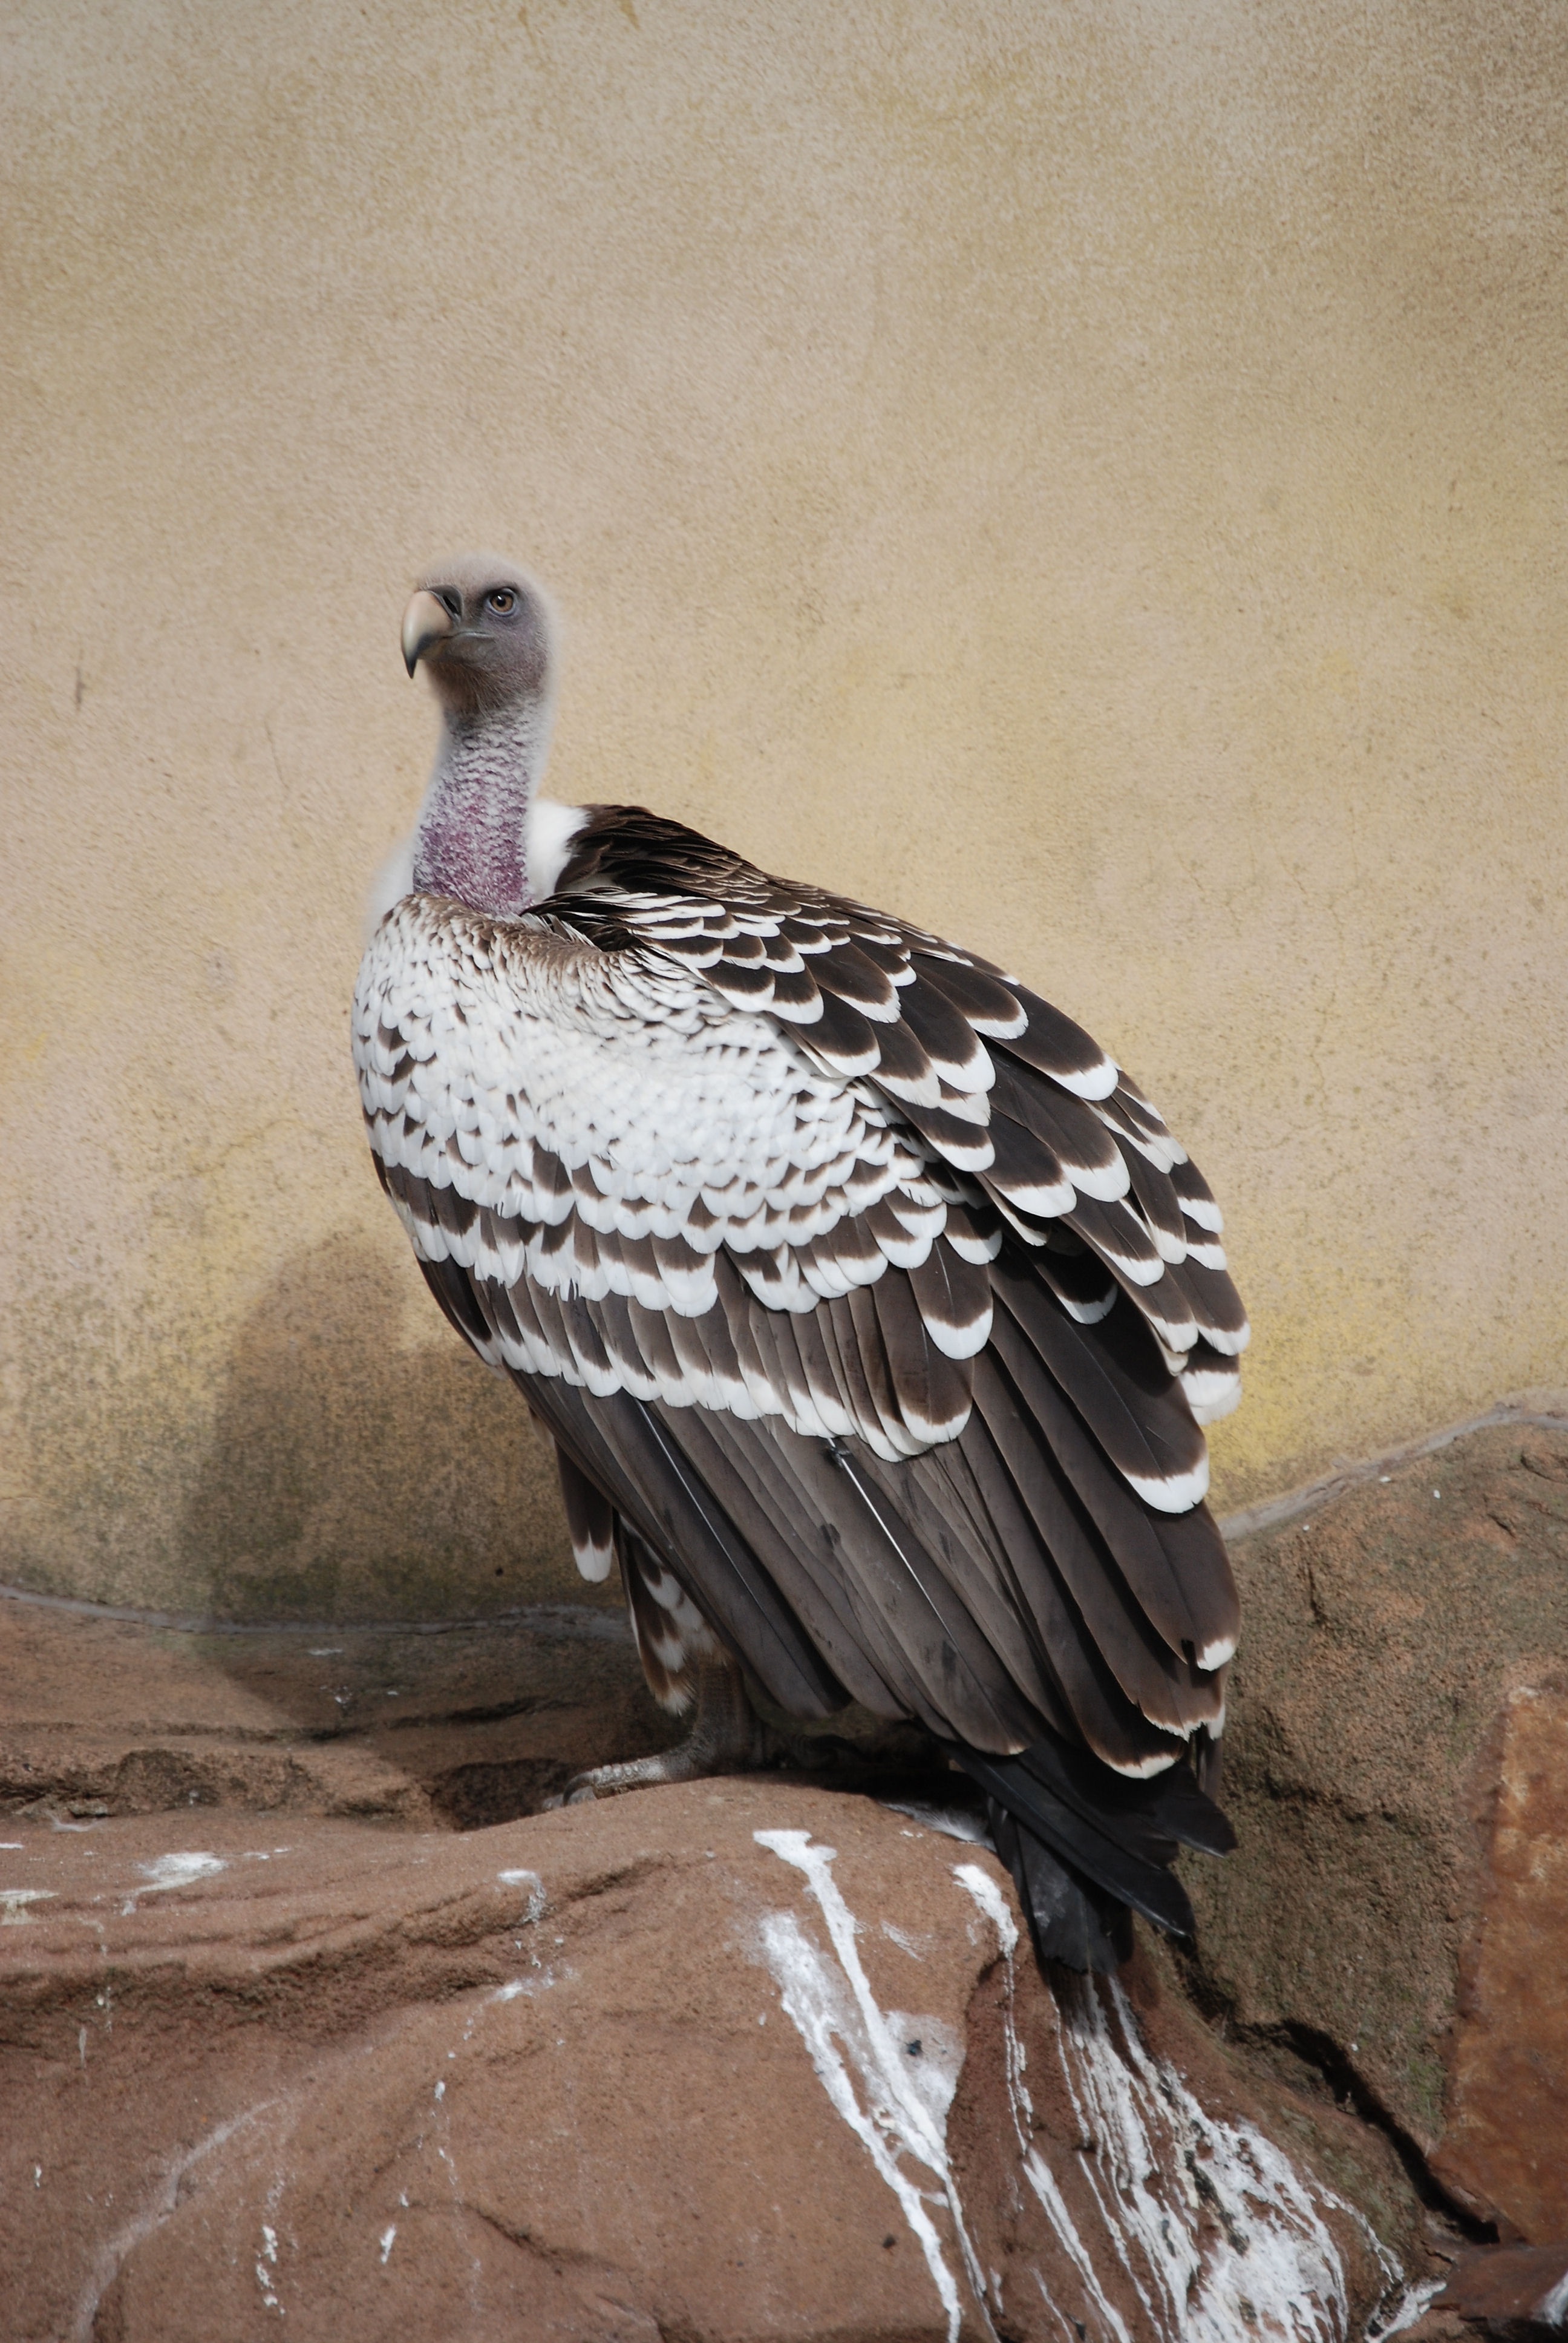
bird, wing, wildlife, beak, fauna, plumage, vertebrate, vulture, scavenger